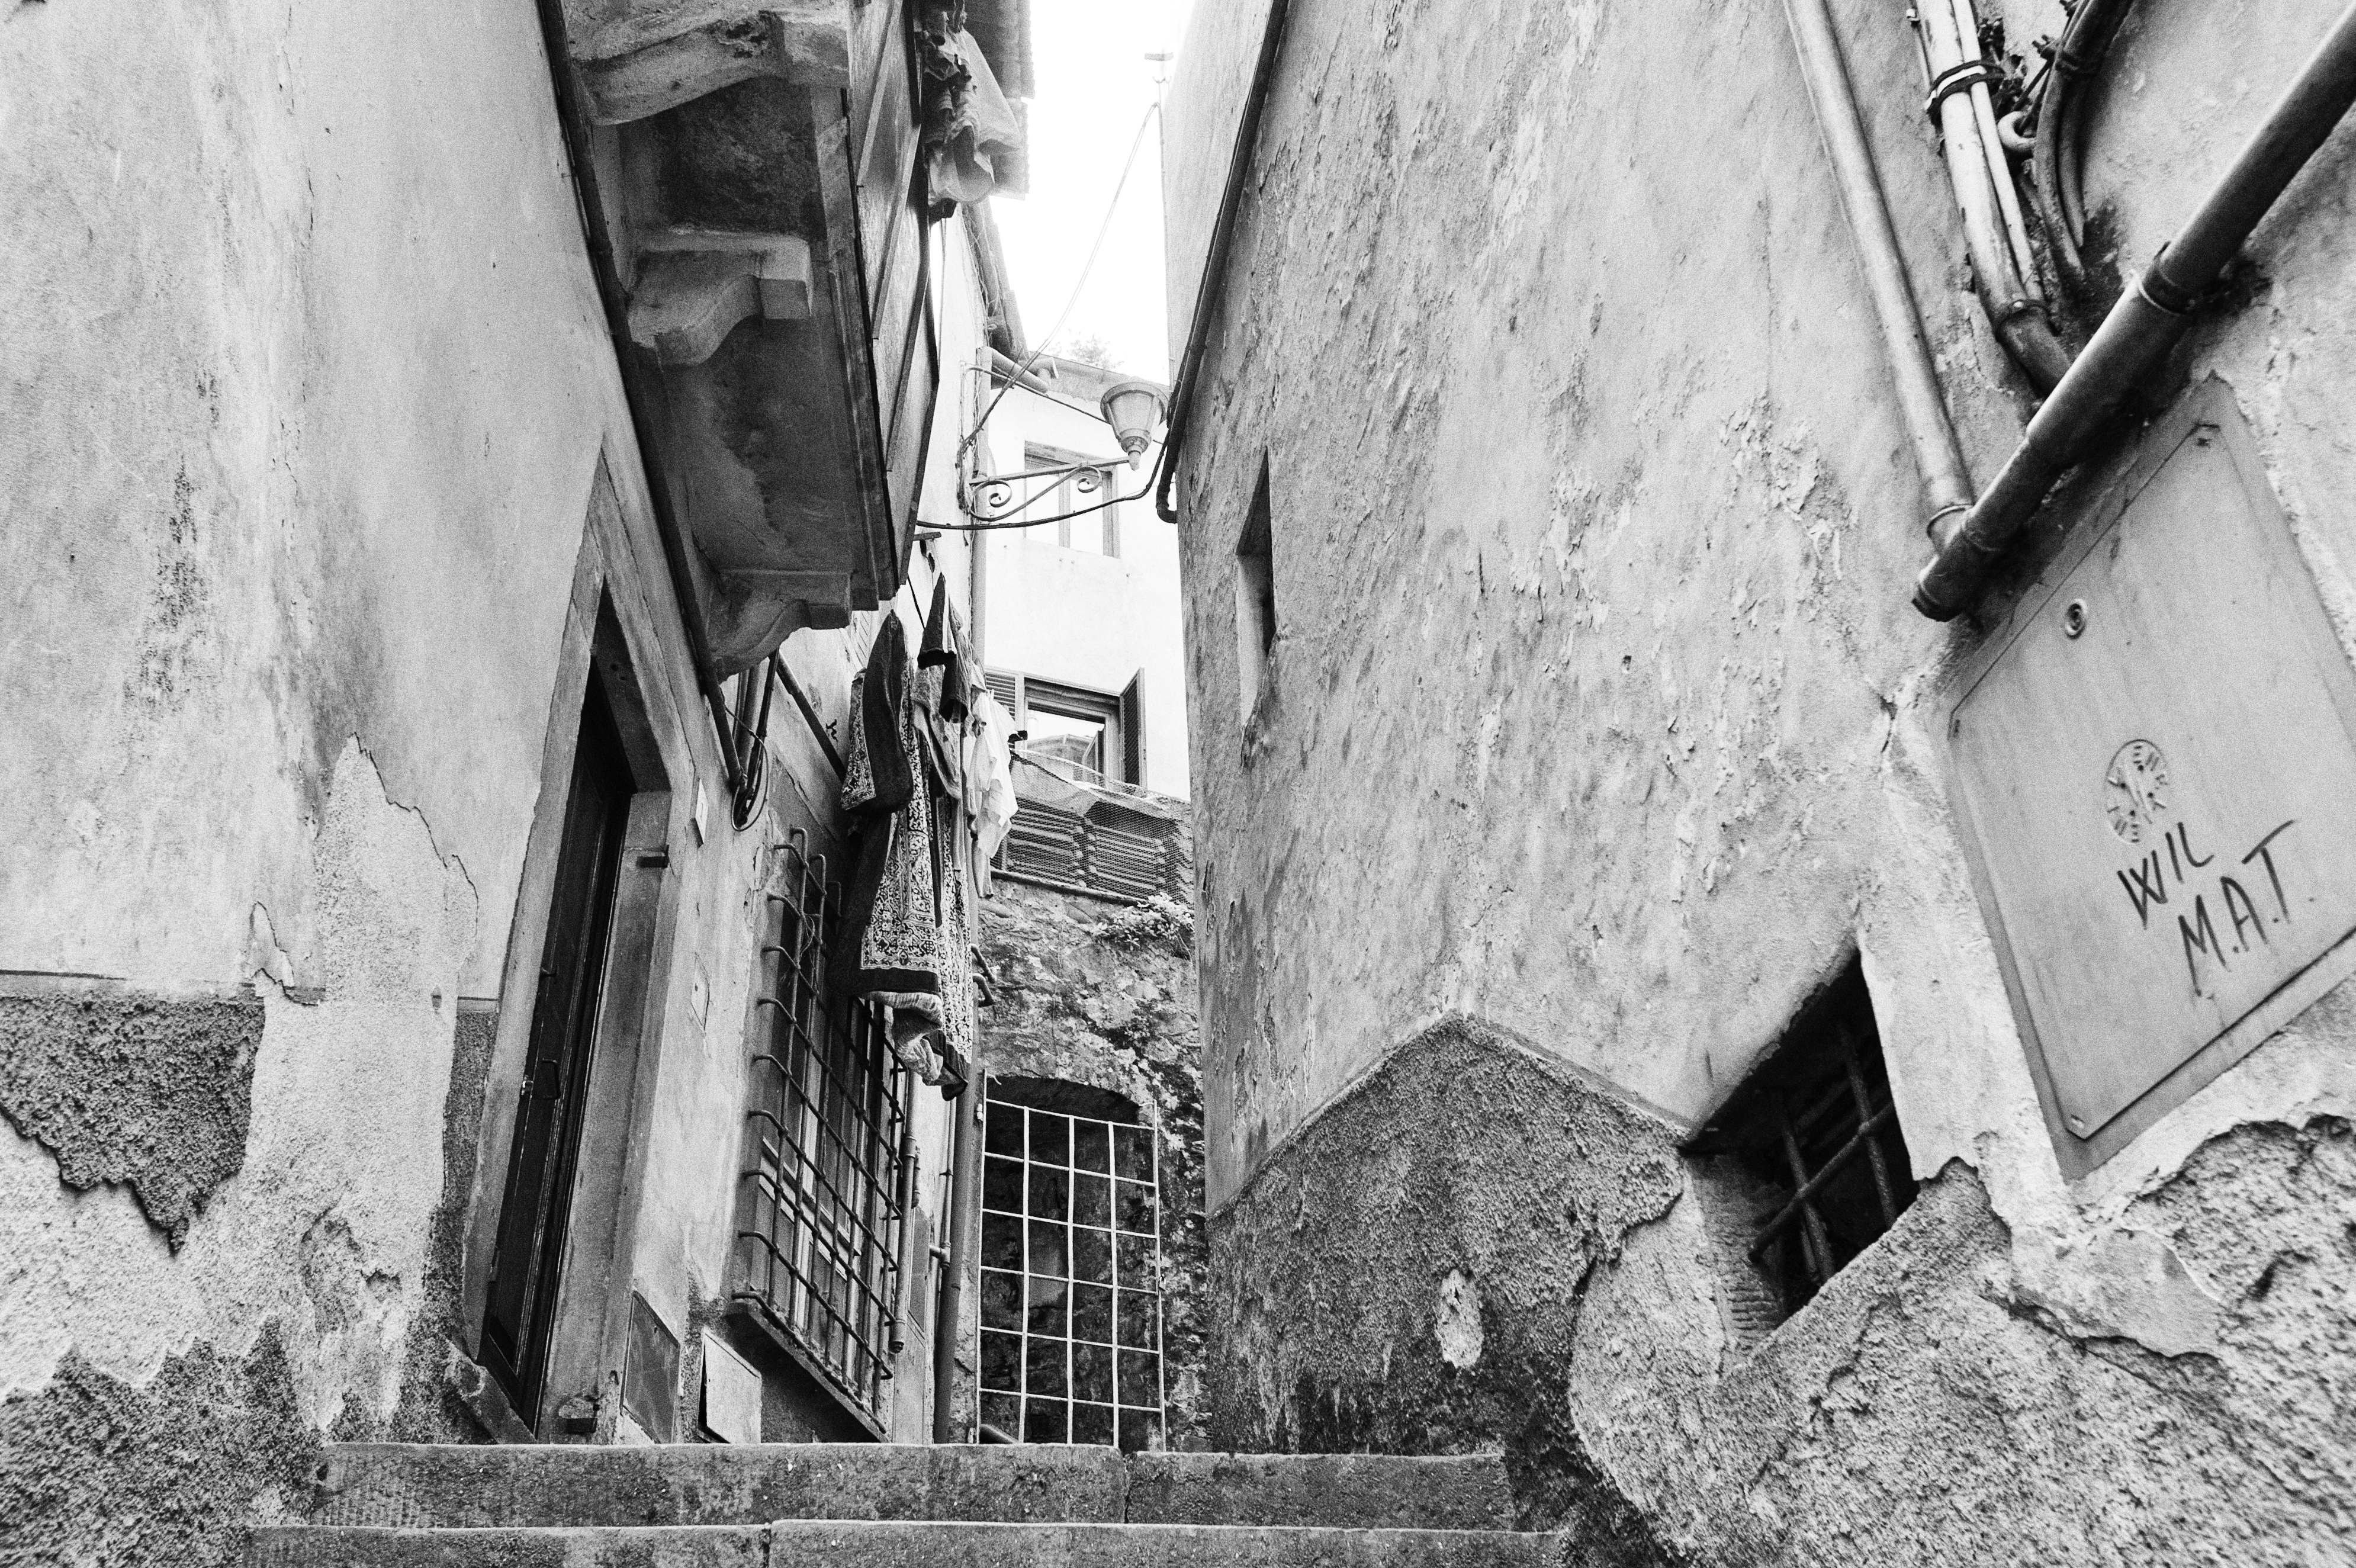
black and white, road, white, street, photography, house, alley, wall, italy, tuscany, black, monochrome, bw, blackandwhite, blackwhite, infrastructure, photograph, bagnidilucca, urban area, monochrome photography, ancient history